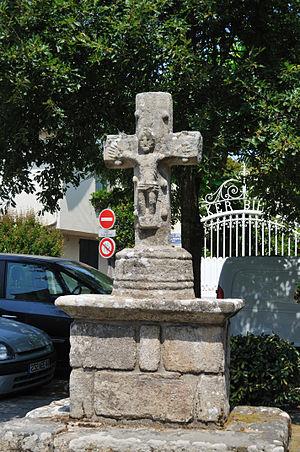
Croix de Penchâteau, Le Pouliguen, Loire-Atlantique, France
La croix de Penchâteau est une croix de chemin située au Pouliguen, en France.